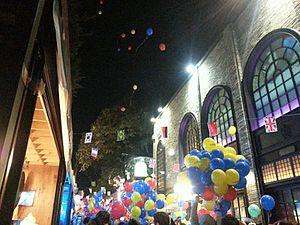
Itaewon est une zone entourant Itaewon-dong dans le quartier Yongsan-gu à Séoul en Corée du Sud. Il est desservi par la ligne 6 du métro de Séoul grâce aux stations Itaewon, Noksapyeong et Hanganjin. Environ 22 000 personnes résident dans le quartier et c'est un quartier populaire pour les résidents de Séoul, les touristes, les expatriés et le personnel militaire américain.